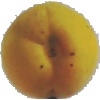
Label: Peach 2